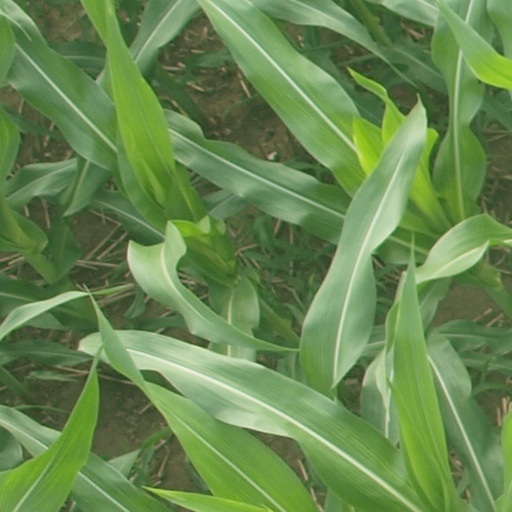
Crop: maize; corn